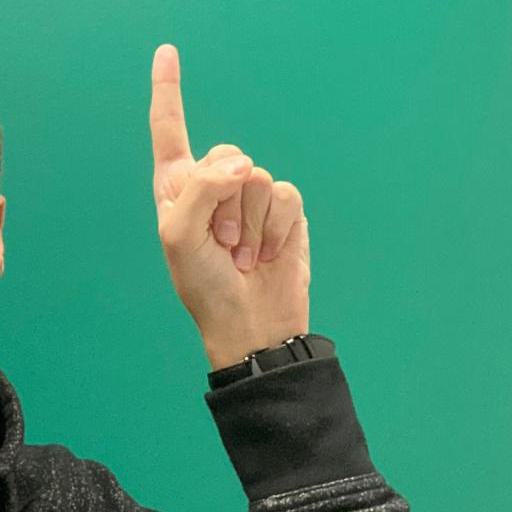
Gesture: one